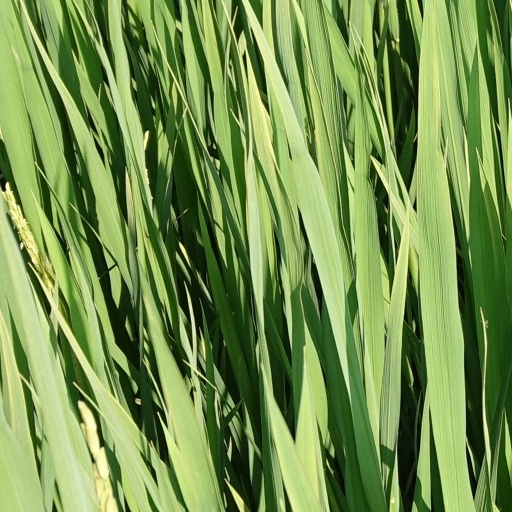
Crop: rice